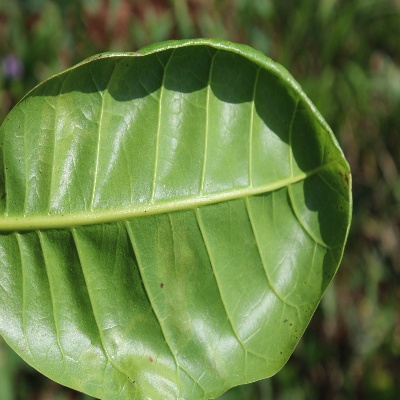
Crop: Cashew
Condition: anthracnose